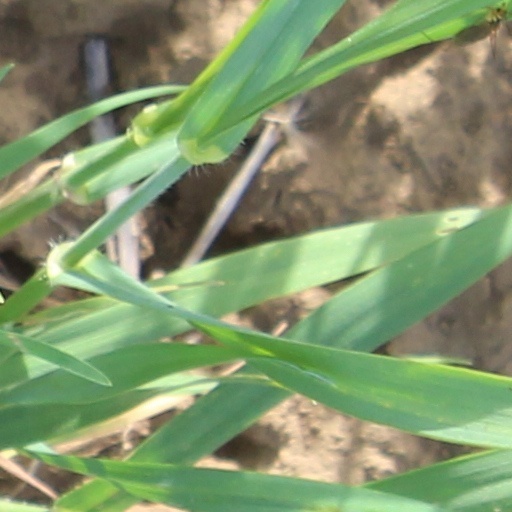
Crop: wheat